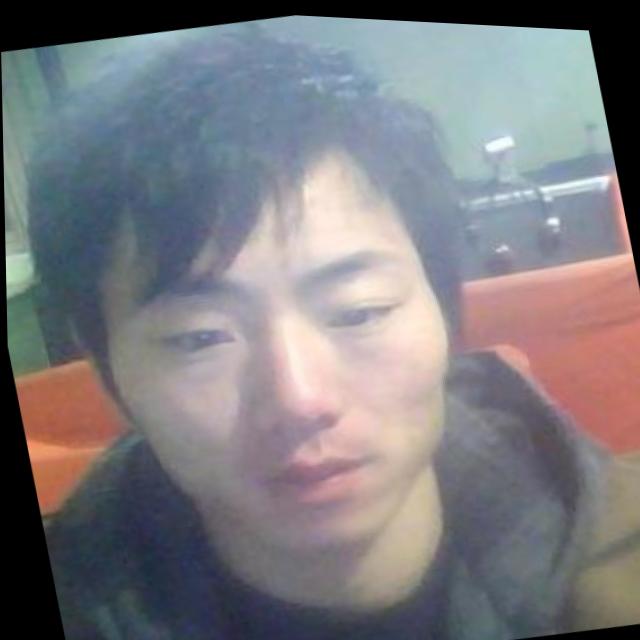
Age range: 21-44